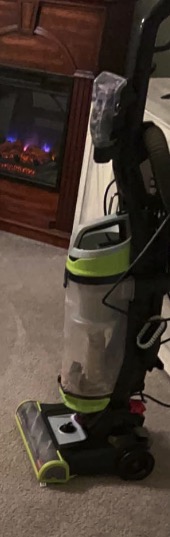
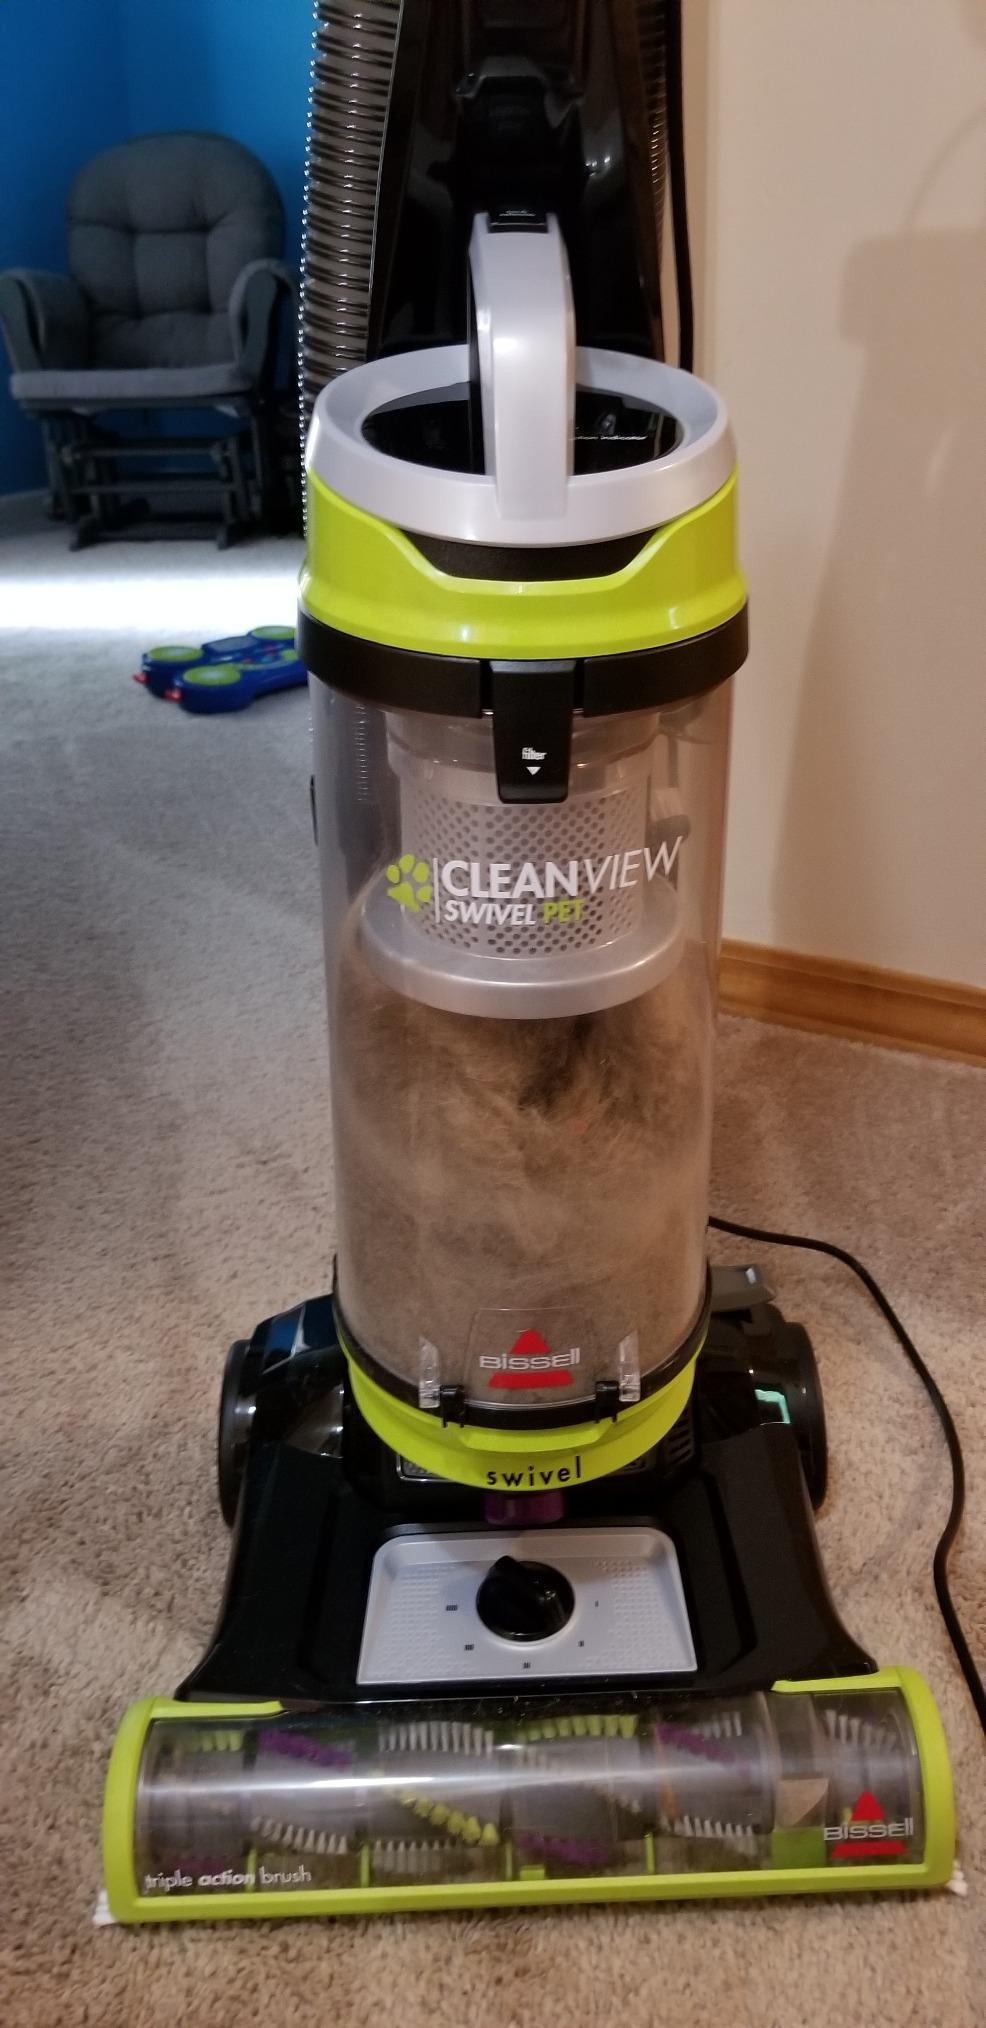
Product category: items_vacuum
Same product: yes